Begin (The Millennium album)

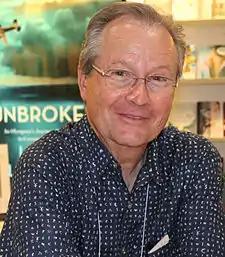
Salisbury contributed to the song "5 A.M." on "Begin"

David Howard in his book "Sonic Alchemy: Visionary Music Producers and Their Maverick Recordings", described the music on "Begin" as belonging to the "belatedly-dubbed genre" sunshine pop, noting that it was "perhaps the clearest distillation" of the genre. AllMusic described the genre as a form mid-1960s mainstream pop music that was mildly influenced by psychedelia and combined "rich harmony vocals, lush orchestrations, and relentless good cheer."